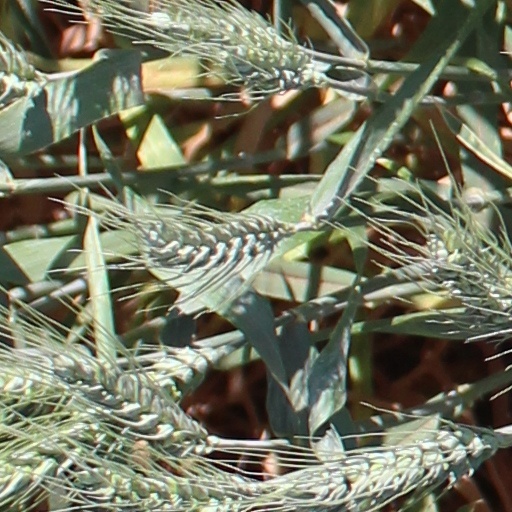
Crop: wheat